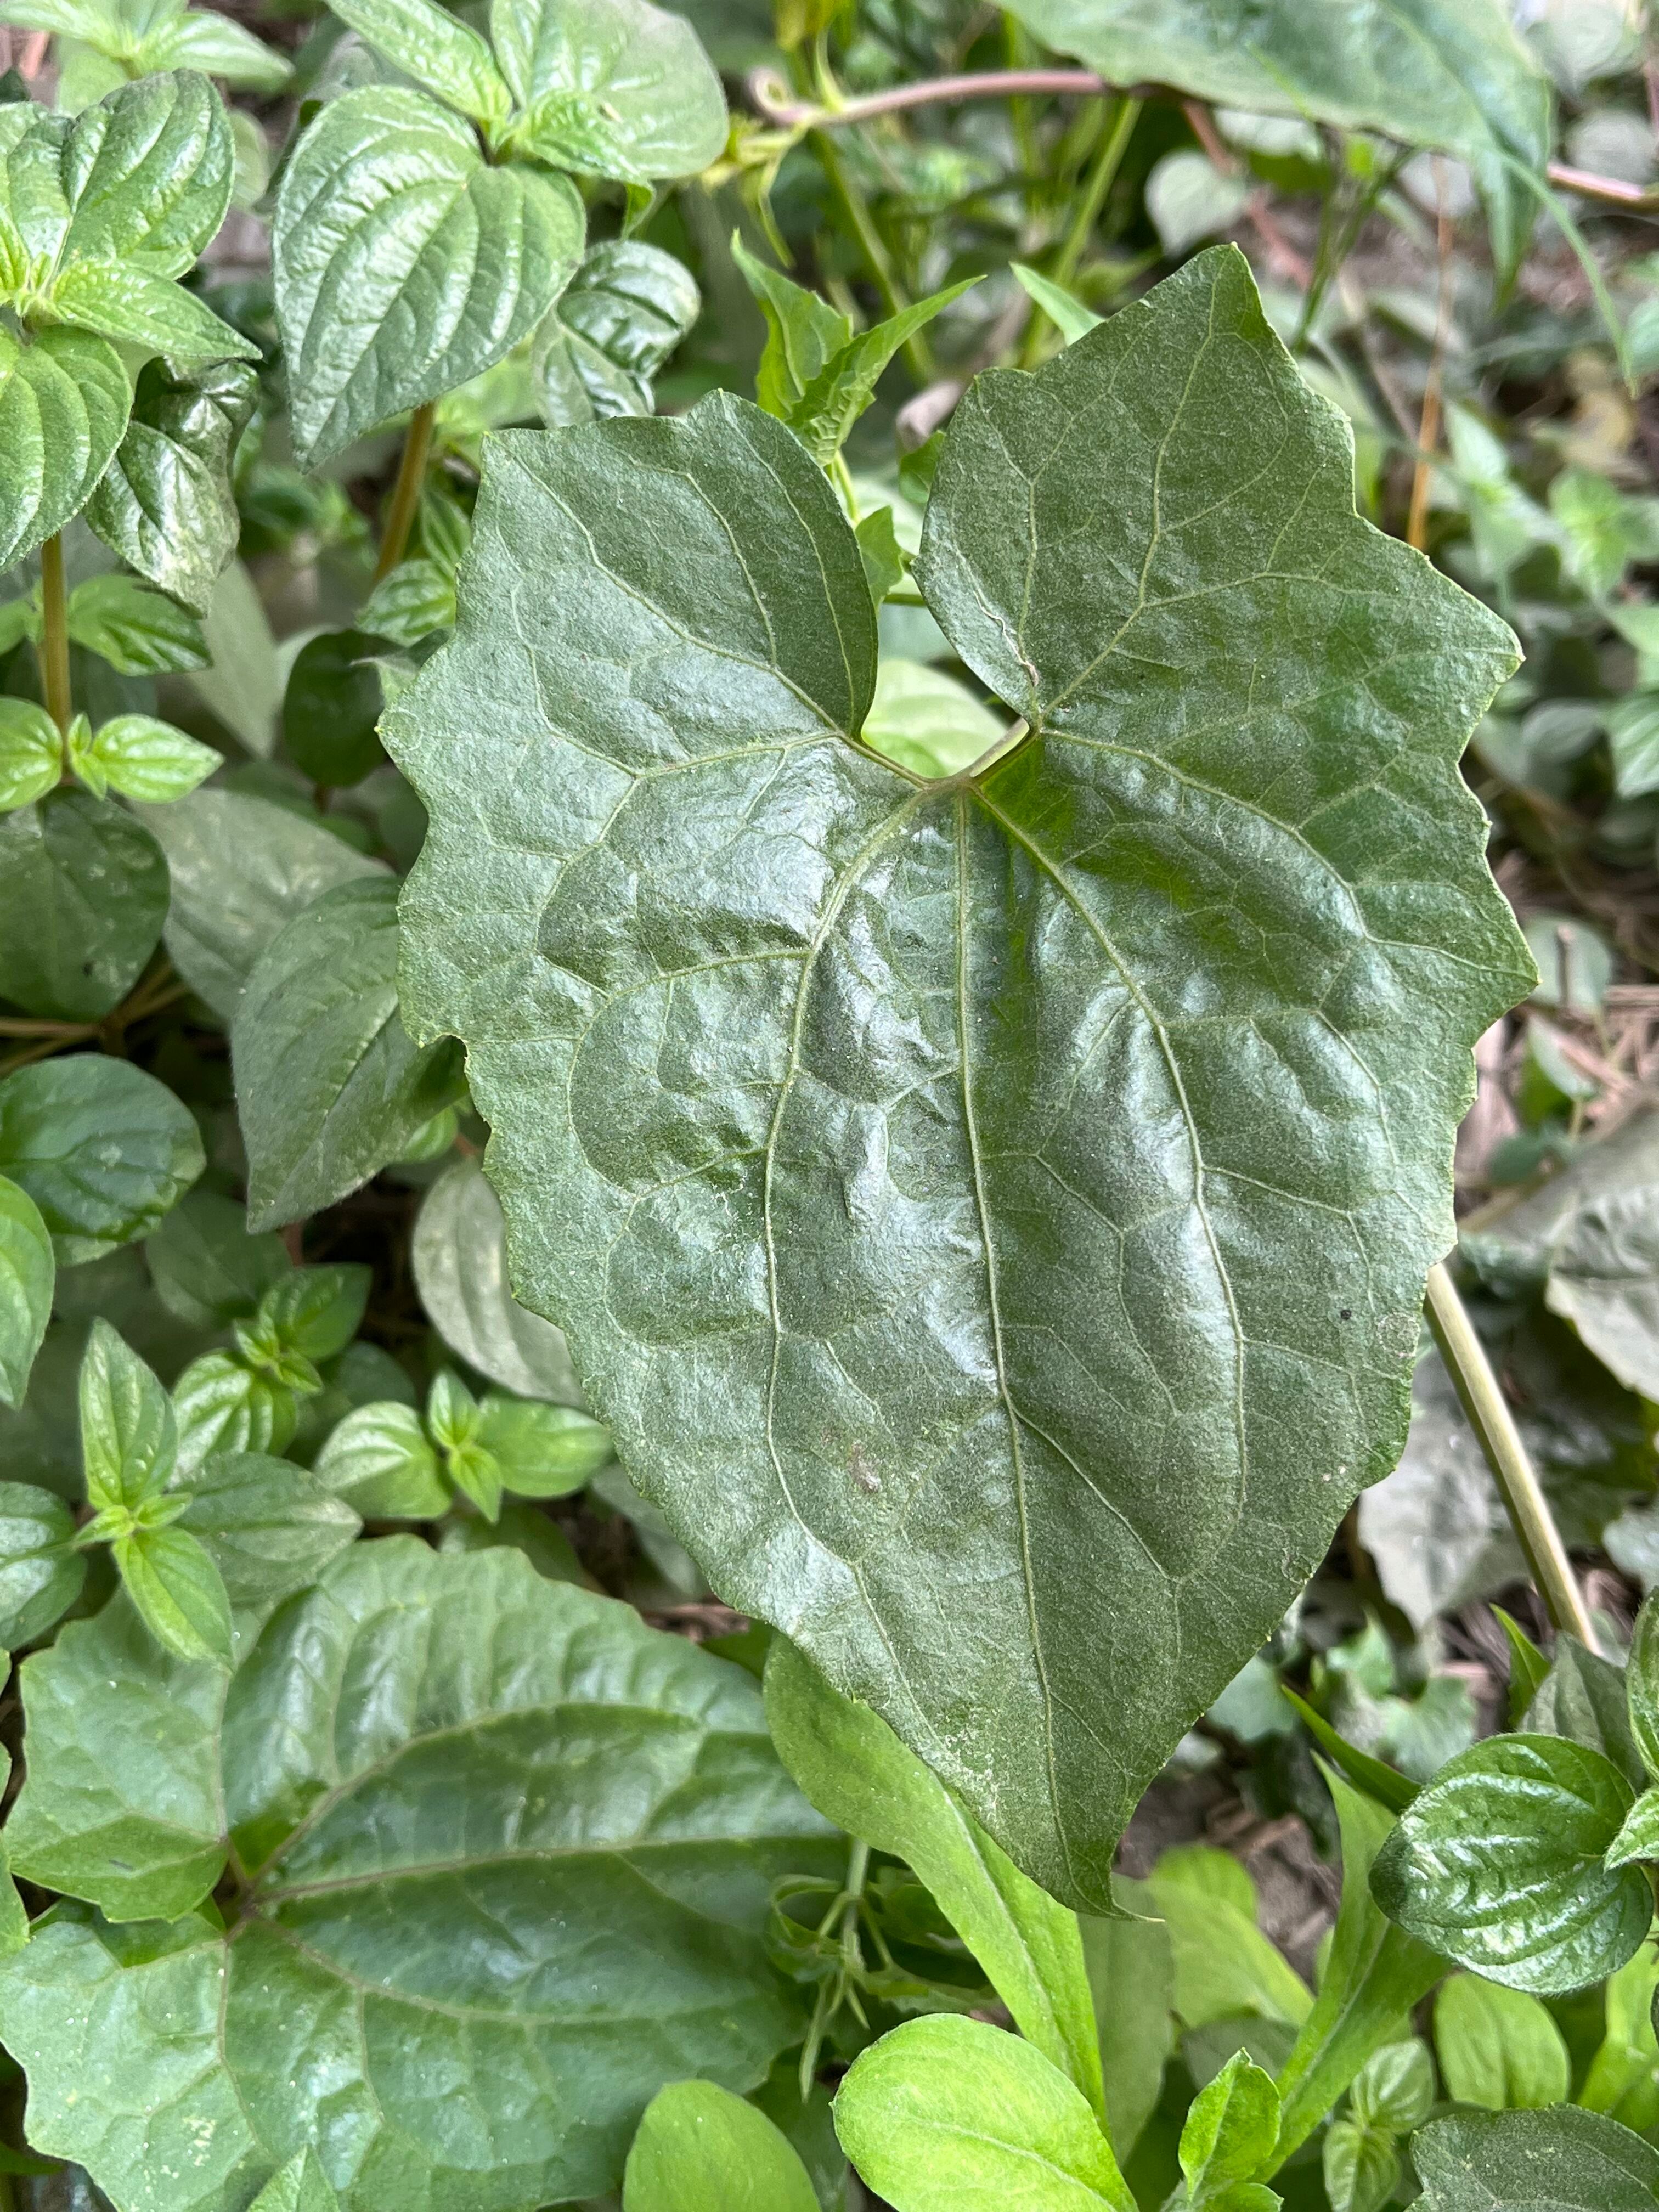
Plant species: mikania-micrantha